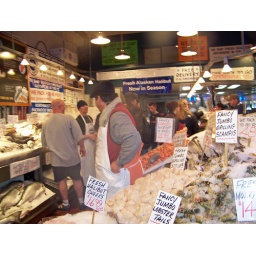
Check out the blue sign in the background- yahoo, halibut season!